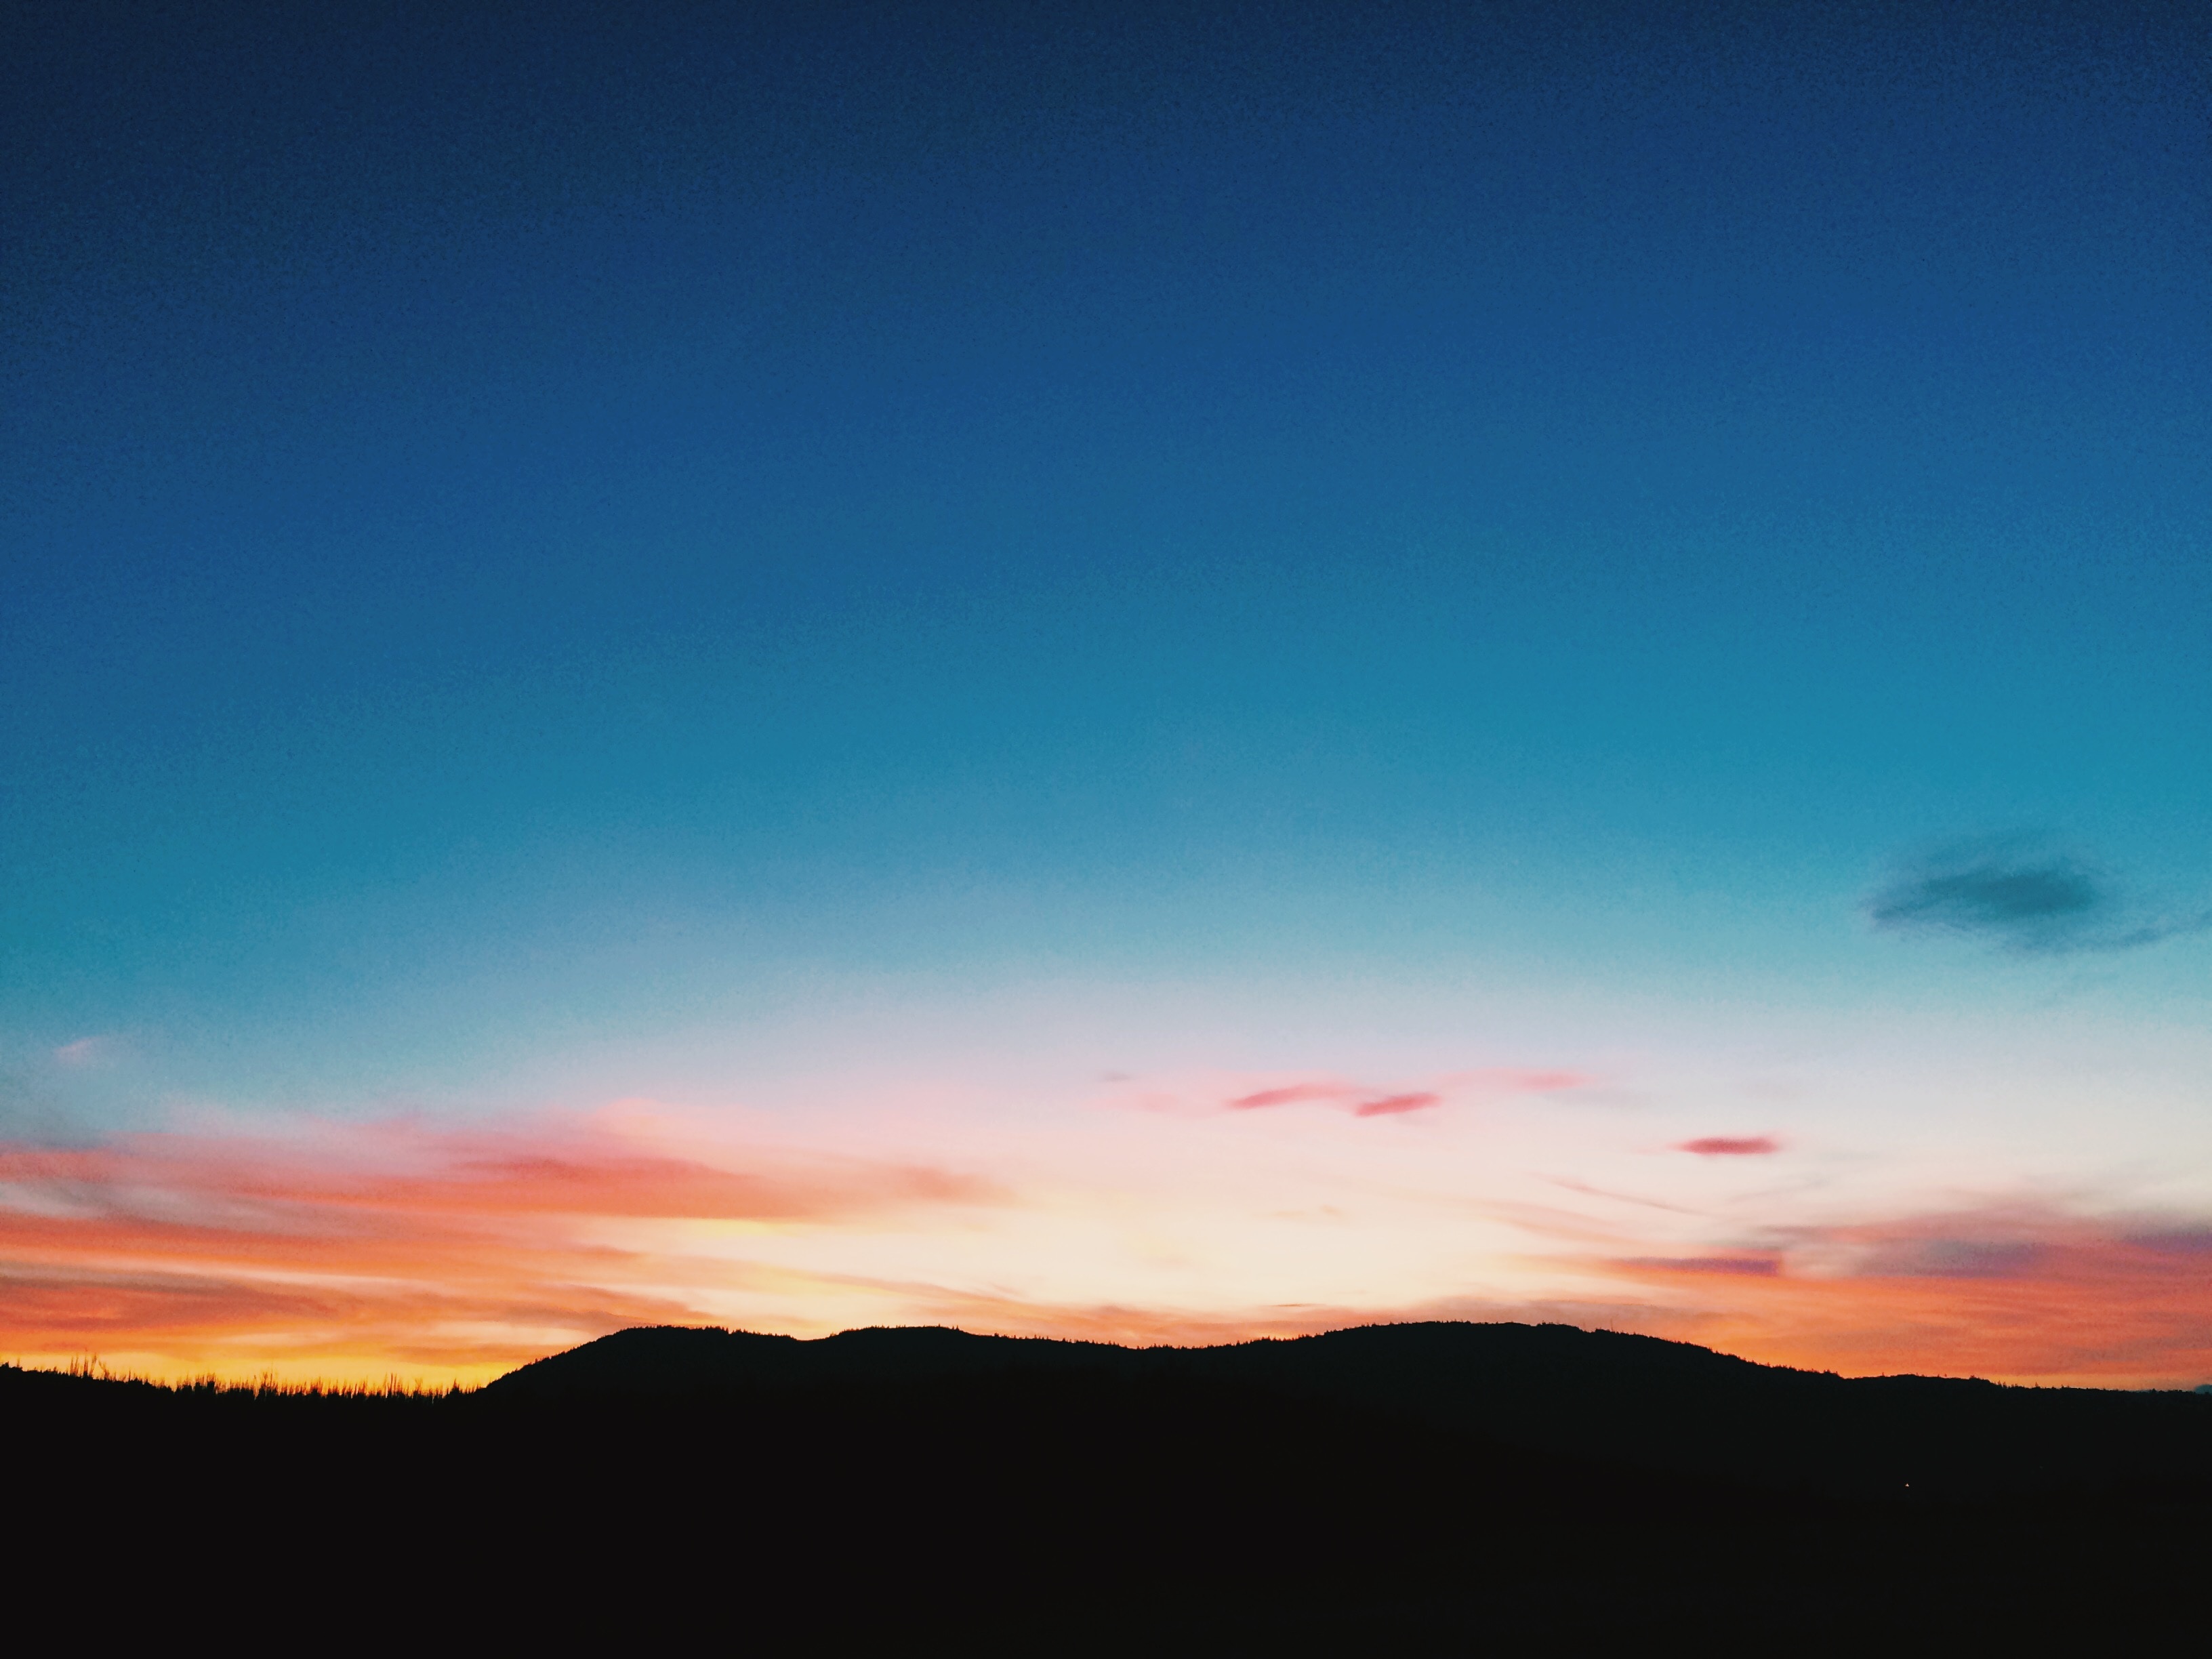
horizon, cloud, sky, sunrise, sunset, morning, dawn, atmosphere, dusk, evening, afterglow, red sky at morning